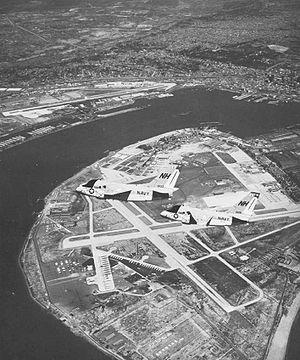
San Diego est une ville des États-Unis, située dans l'État de Californie, sur la côte ouest, près de la frontière avec le Mexique. Avec 1 307 402 habitants lors du recensement de 2010, elle se place au huitième rang des villes les plus peuplées du pays et au deuxième rang des villes les plus peuplées de l'État, derrière Los Angeles. L'agglomération de San Diego, Carlsbad et San Marcos, faisant partie de la mégalopole de Californie du Sud, compte 3 095 313 habitants en 2010, la 17ᵉ des États-Unis. Berceau historique de la Californie, San Diego est connue pour son climat agréable et ses plages ainsi que son port en eaux profondes et son histoire militaire avec la marine des États-Unis qui y dispose de plusieurs bases navales et y stationne l'une des grandes flottes navales du monde.
La Naval Air Station North Island ou NAS de North Island est une base aéronavale américaine ouverte en 1917, port d'attache de plusieurs porte-avions de l'United States Navy.